Leadbetter Point State Park

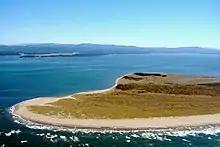
Leadbetter Point

Leadbetter Point State Park is a nature preserve and public recreation area located north of the city of Long Beach, Washington, at the northern tip of the Long Beach Peninsula. The state park is bounded by the Pacific Ocean to the west and Willapa Bay to the east and shares a border with the Willapa National Wildlife Refuge. The park's Martha Jordan Birding Trail goes through Hines Marsh, wintering grounds for trumpeter swans. Other park activities include hiking, boating, fishing, clamming, and beachcombing.